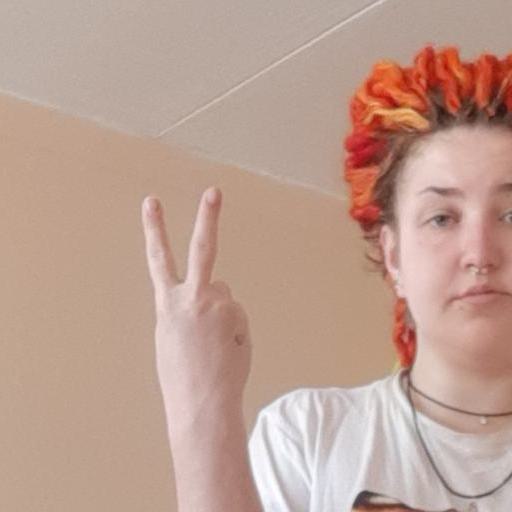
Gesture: peace_inverted